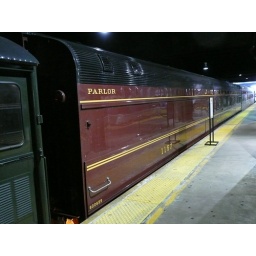
Private parlor/lounge/buffet car Warrior Ridge. Originally built in 1953 as an SP lounge car for Sunset Limited service. Renovated in 2002.